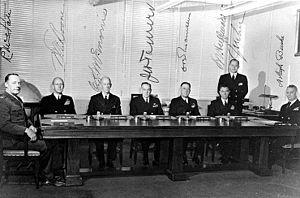
John Henry Towers a été un amiral de la Marine des États-Unis, pendant la Seconde Guerre mondiale. Il fut un pionnier de l'aviation navale, et fut le premier de ces pionniers à être promu amiral. Pendant la campagne du Pacifique, comme chef des forces aériennes de la Flotte du Pacifique, puis comme Adjoint du Commandant-en-Chef des Zones de l'Océan Pacifique, il a grandement contribué au développement des forces aéronavales mais ses qualités reconnues d'administrateur ont contribué à ne lui confier, pendant la guerre, que des postes d'état-major à terre, et pas de commandement à la mer, alors qu'il était un partisan farouche de réserver les commandements des forces navales américaines à des aviateurs navals. Il est considéré comme « le Père de l'Aéronautique navale » américaine.
Charles "Soc" Horatio McMorris, né le 31 août 1890 à Wetumpka Alabama, États-Unis et mort le 11 février 1954 à Valparaíso au Chili est un vice-amiral de la Marine des États-Unis. Il s'est signalé au cours de la campagne de Guadalcanal et dans le Pacifique Nord, mais, surtout, il a succédé au vice-amiral Spruance comme chef d'état-major de l'amiral Nimitz, de juin 1943 jusqu'à la fin de la Guerre du Pacifique. Après la guerre, il a présidé le General Board de l'U.S. Navy.